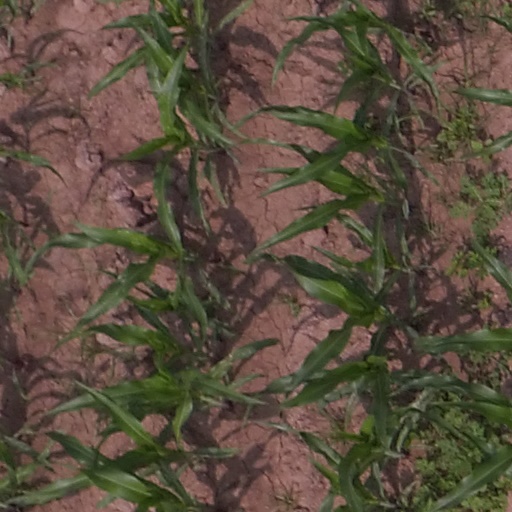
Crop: maize; corn